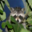
Label: raccoon